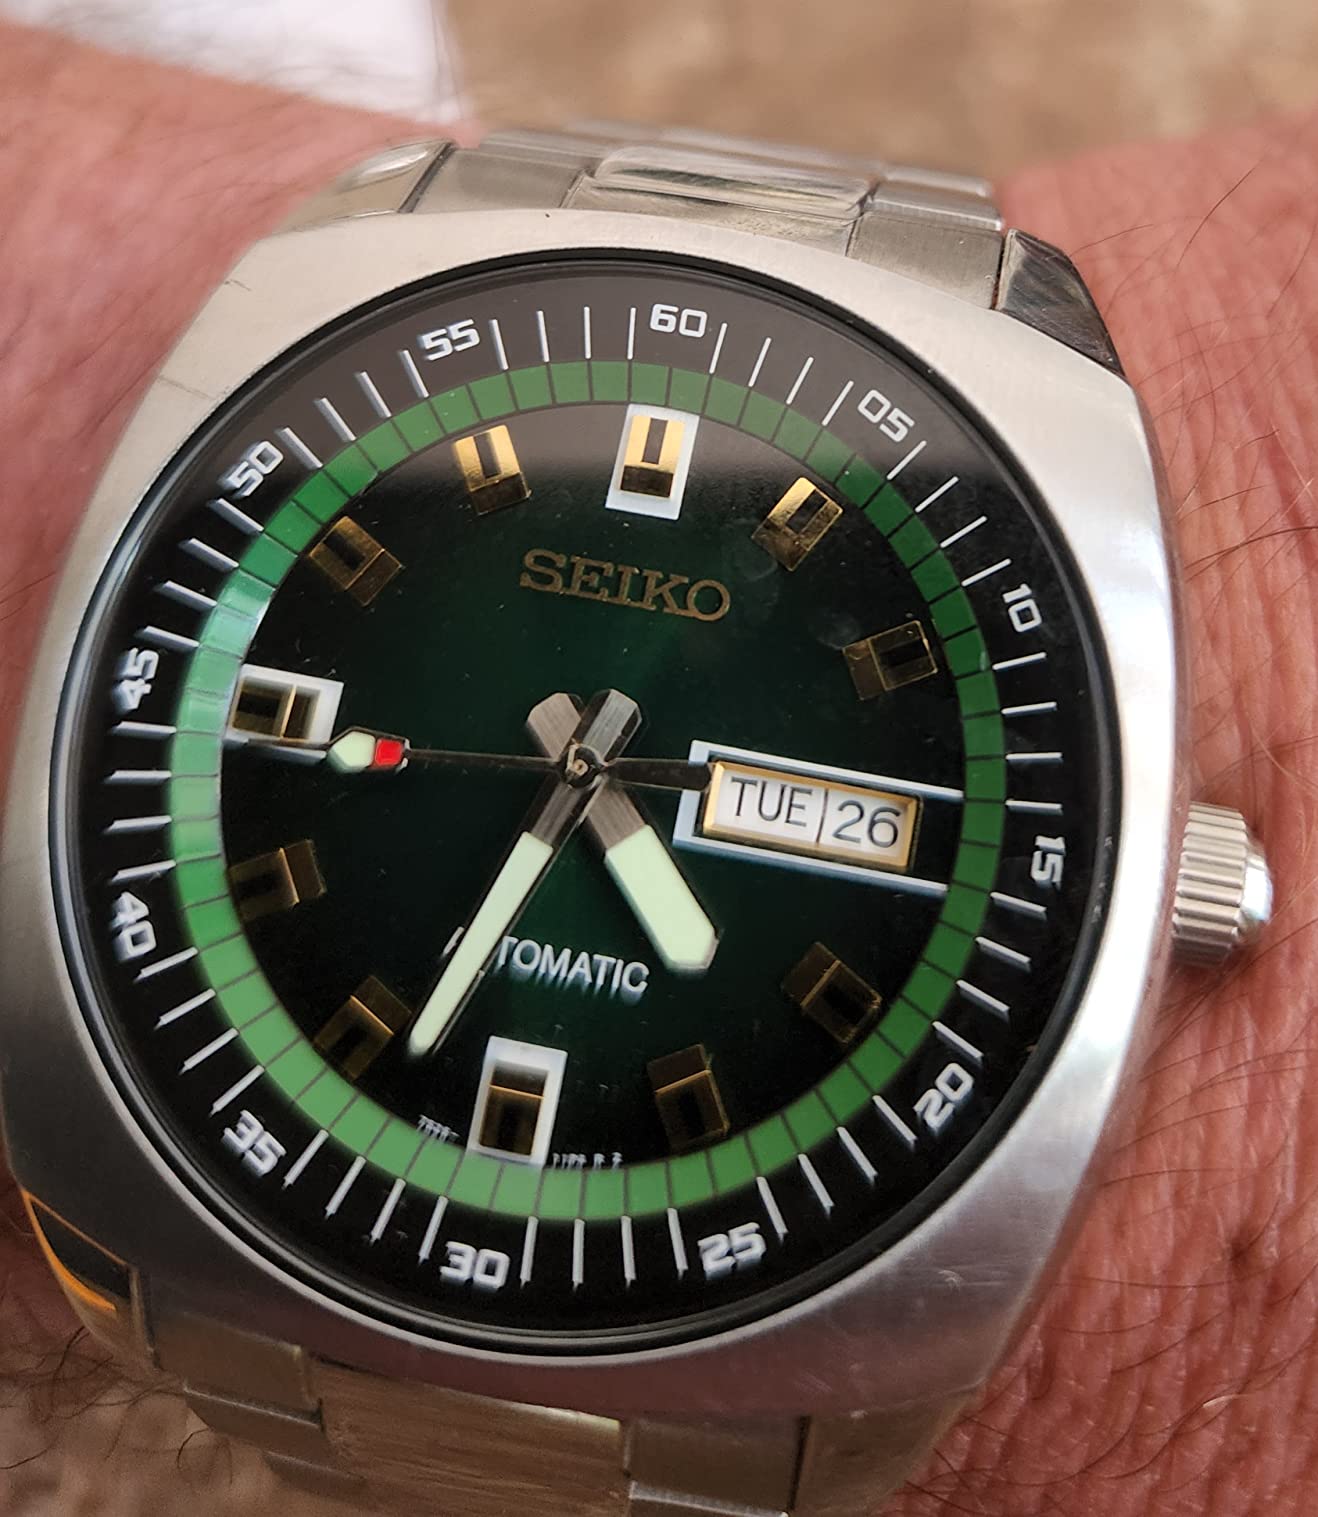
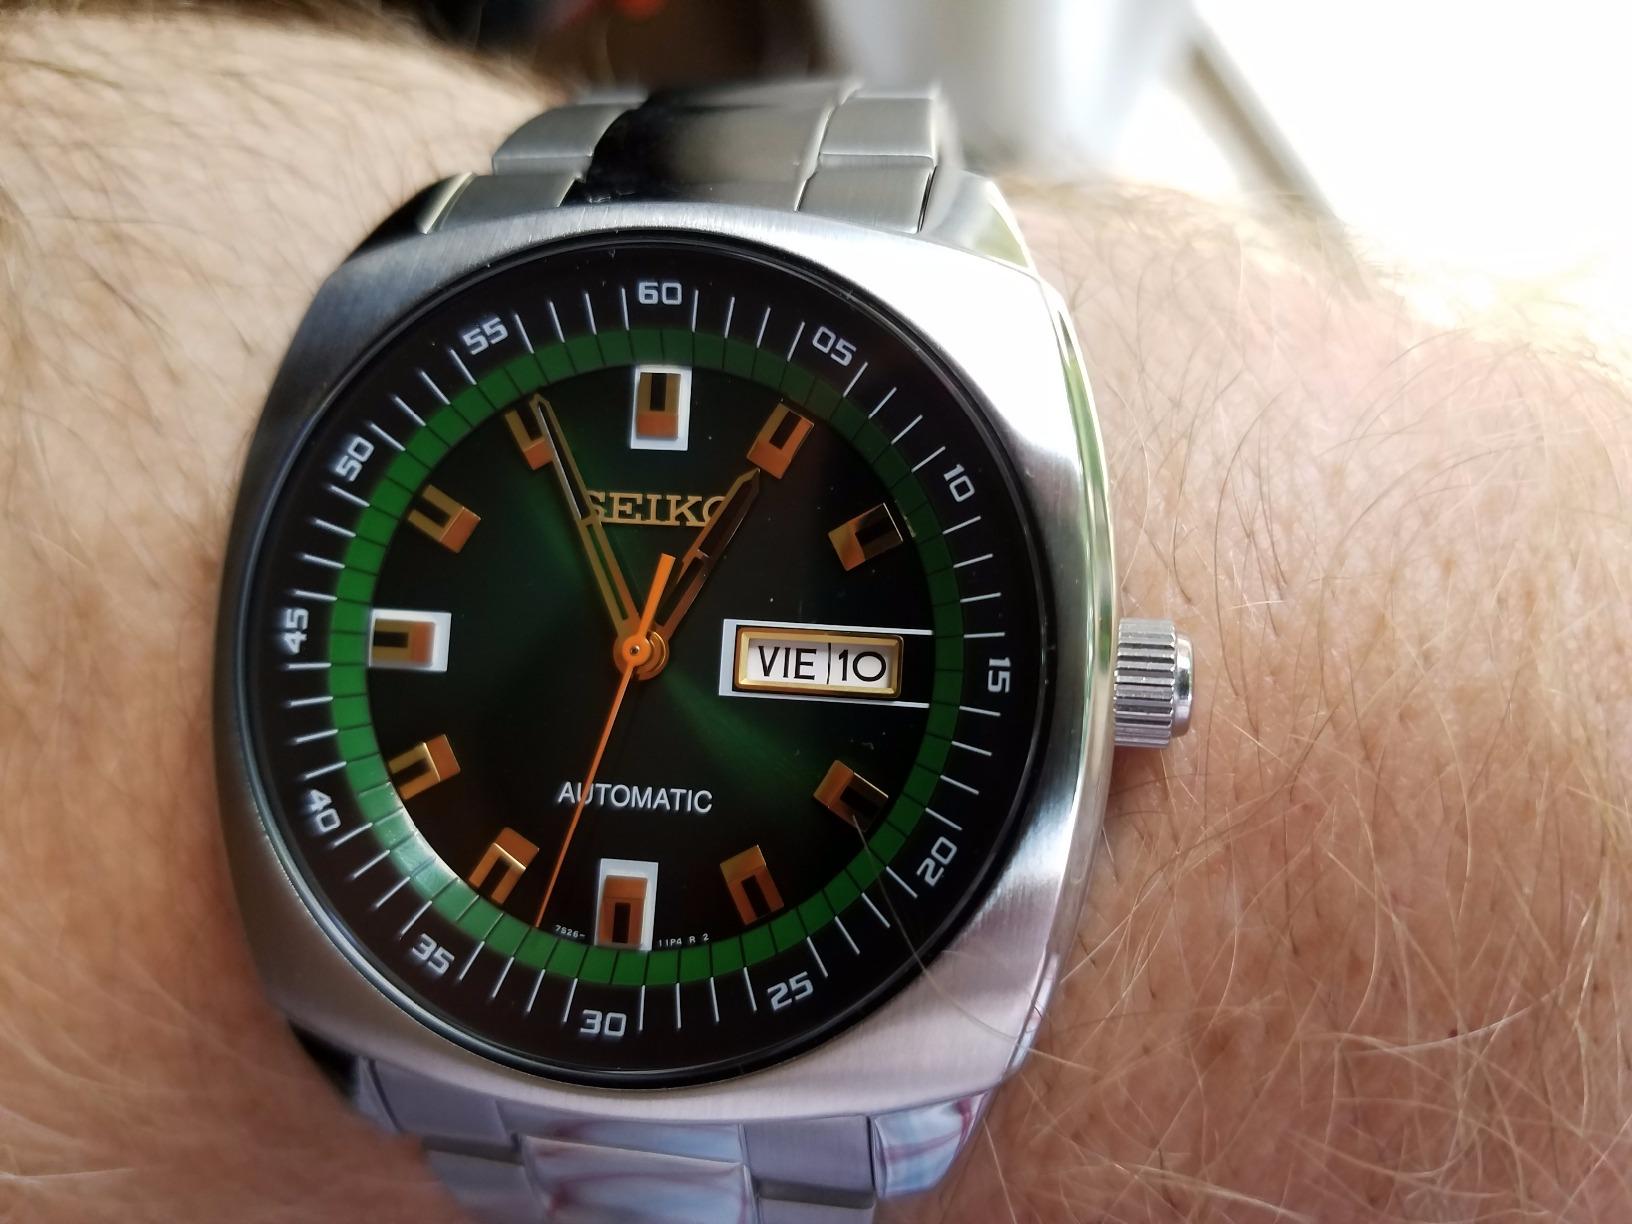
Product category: accessories_watch
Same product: yes